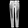
Label: Trouser